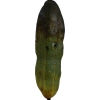
Label: cucumber